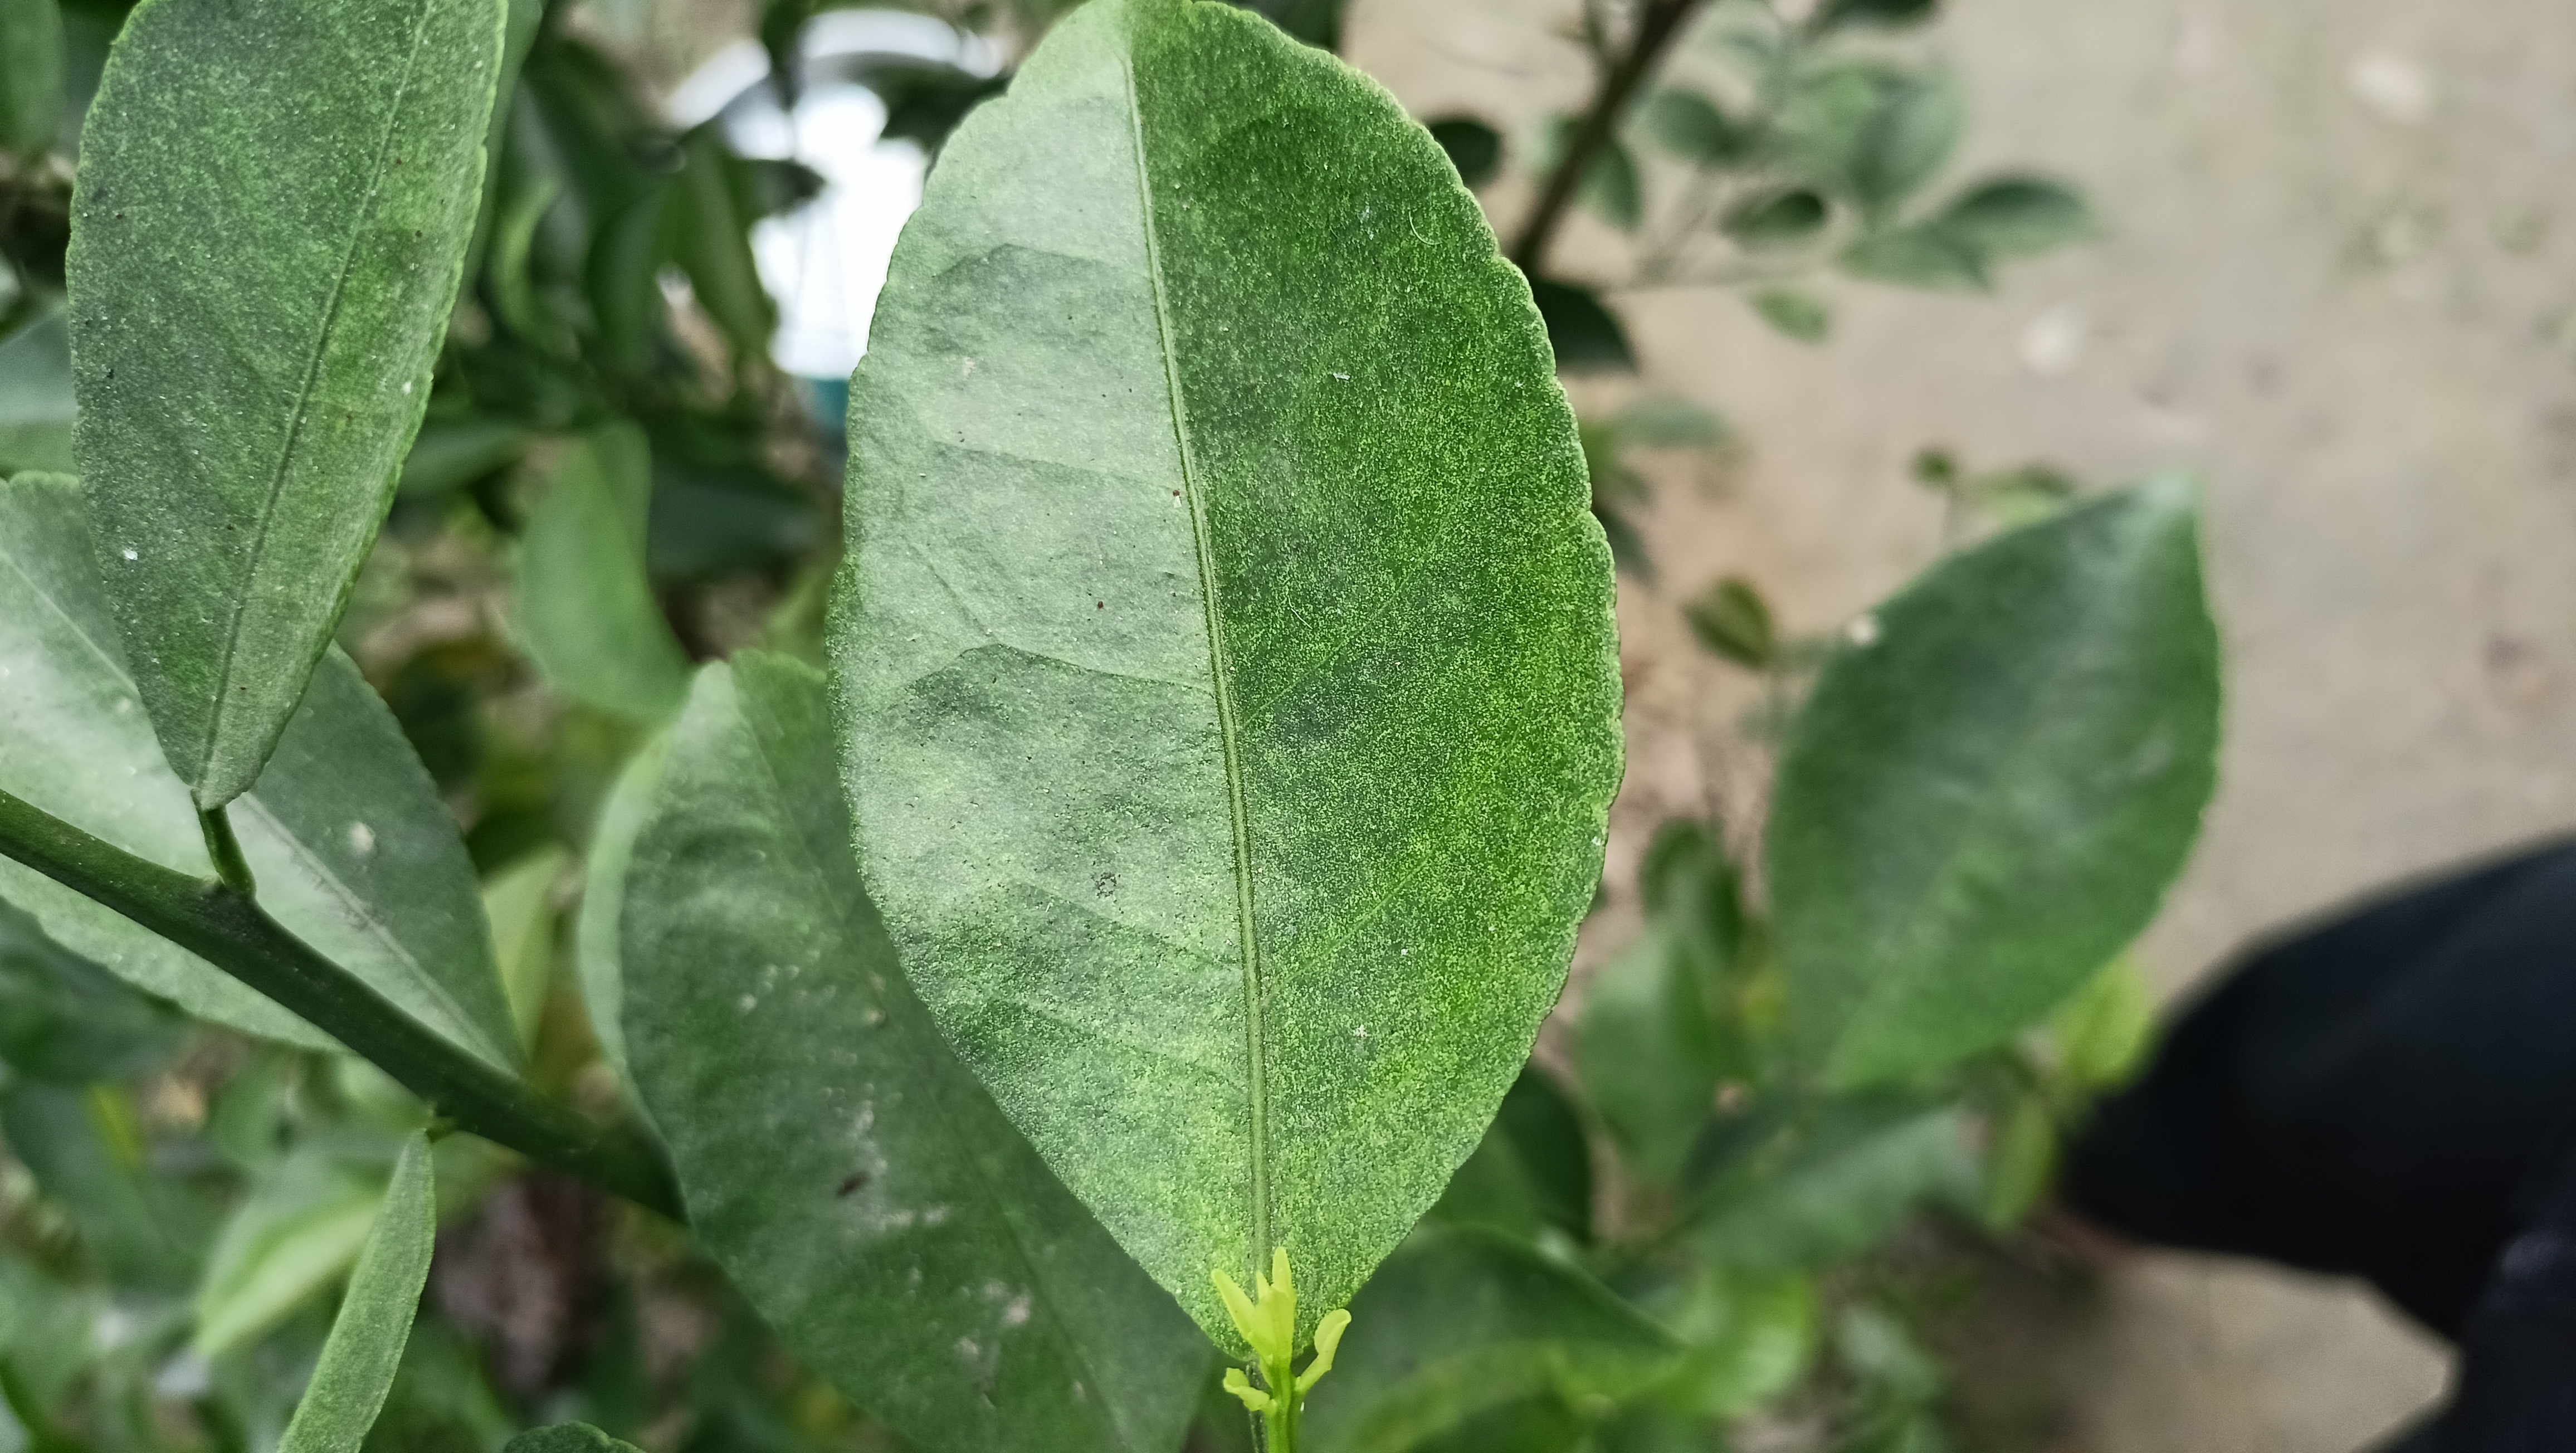
Mandarin leaf variety: China Mishti